Nallin Farm Springhouse and Bank Barn

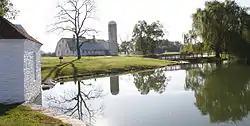

The Nallin Farm Springhouse and Bank Barn are closely associated with the Nallin Farm House on the grounds of Fort Detrick, Maryland, US. The barn is a good example of a fieldstone-built bank barn with a byre on the lower level and an earth ramp on the opposite side providing access to a haymow.